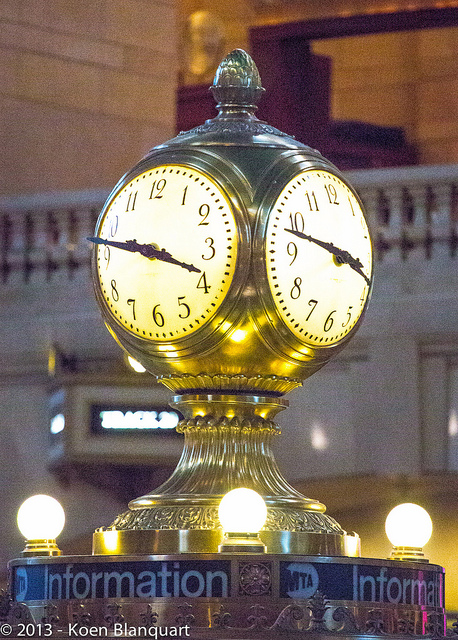
there is a clock in the middle of this train station